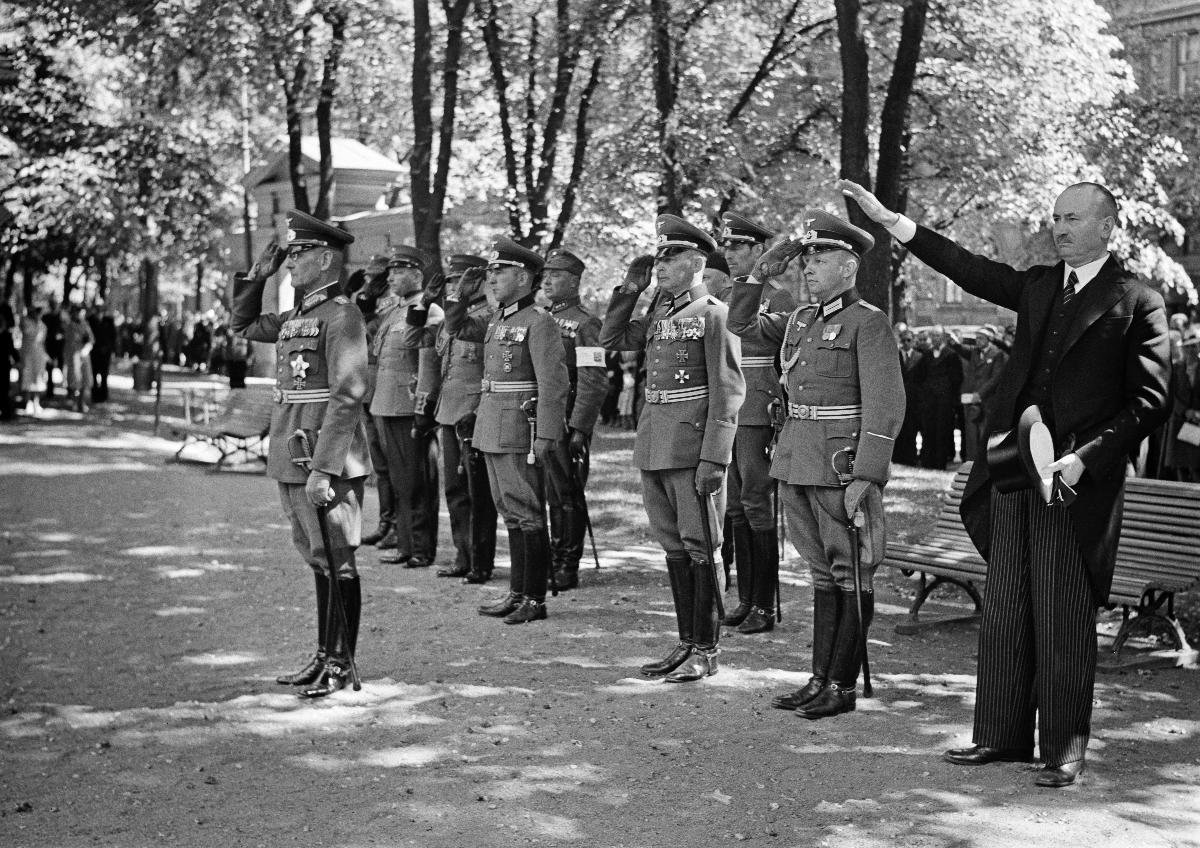
Kenraali Franz Halder Suomessa
General Franz Halder i Finland; General Franz Halder in Finland
sisällön kuvaus: Kenraali Franz Halder Suomessa 1939. Kenraali Halder laskee seppeleen Suomen sisällissodassa kaatuneiden saksalaisten sankarihaudalle Vanhan kirkon puistossa Helsingissä 29.6.1939. content description: General Franz Halder in Finland 1939. General Halder lays down a wreath on the hero grave of the German soldiers fallen in the Finnish civil war, Helsinki 29.6.1939. innehållsbeskrivning: General Franz Halder i Finland 1939. General Halder nedlägger en krans på tyska hjältegraven i Gamla kyrkans skvär i Helsingfors 29.6.1939.
Kuvaaja: Sundström, Hugo, kuvaaja
Vuosi: 1939
Paikka: Suomi, Uusimaa, Helsinki
Aiheet: Blücher, Wipert von; Halder, Franz; HBL; politiikka; vierailut; kenraalit; politics; visits; generals; politik; besök; generaler